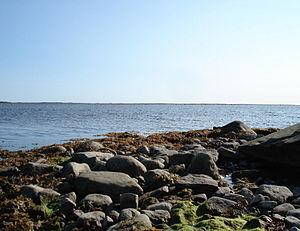
La baie James est un grand golfe prolongeant vers le Sud la baie d'Hudson au Canada. Elle est limitrophe des provinces de Québec et d'Ontario ; les îles dans la baie font partie du territoire de Nunavut.